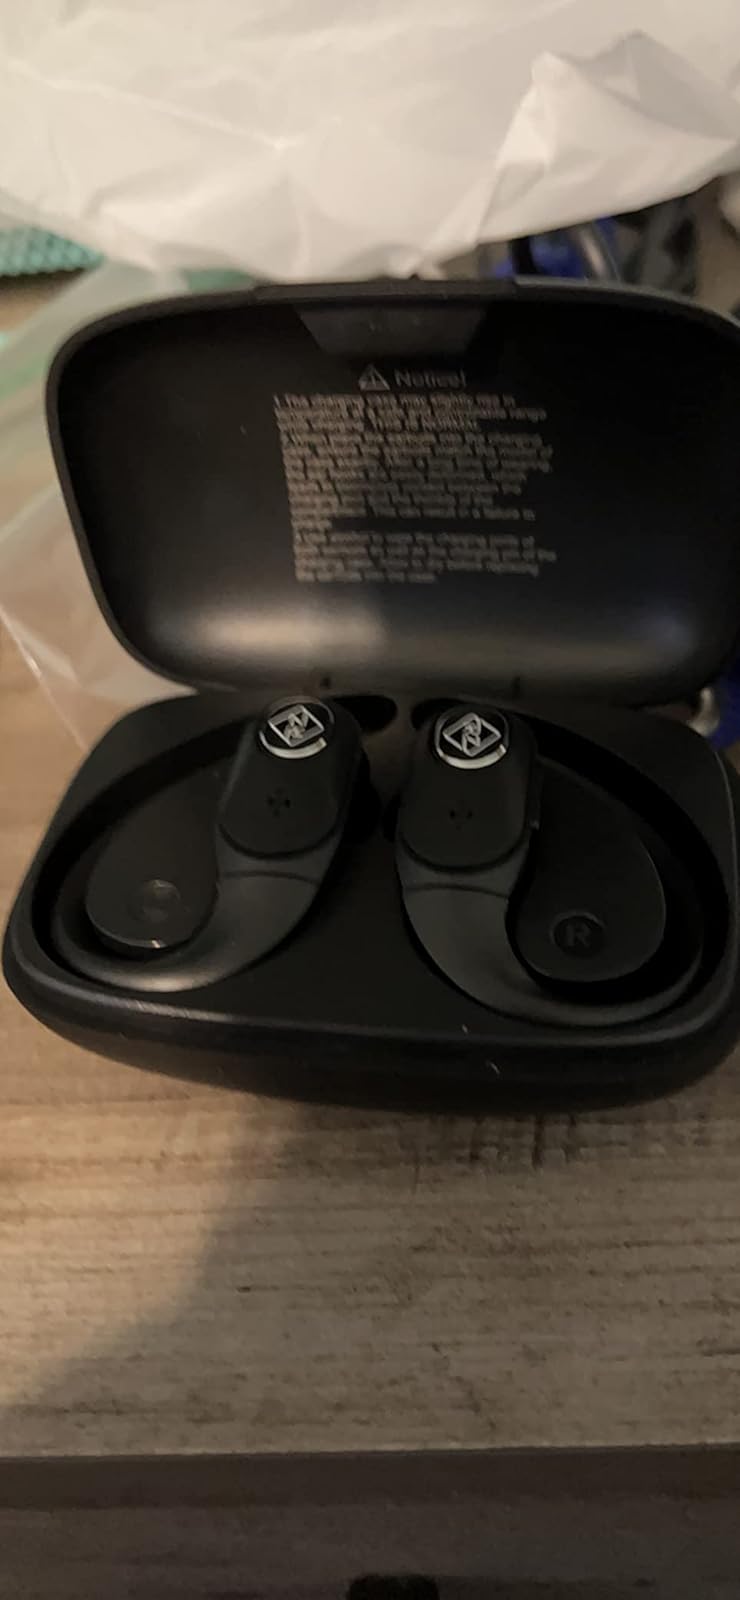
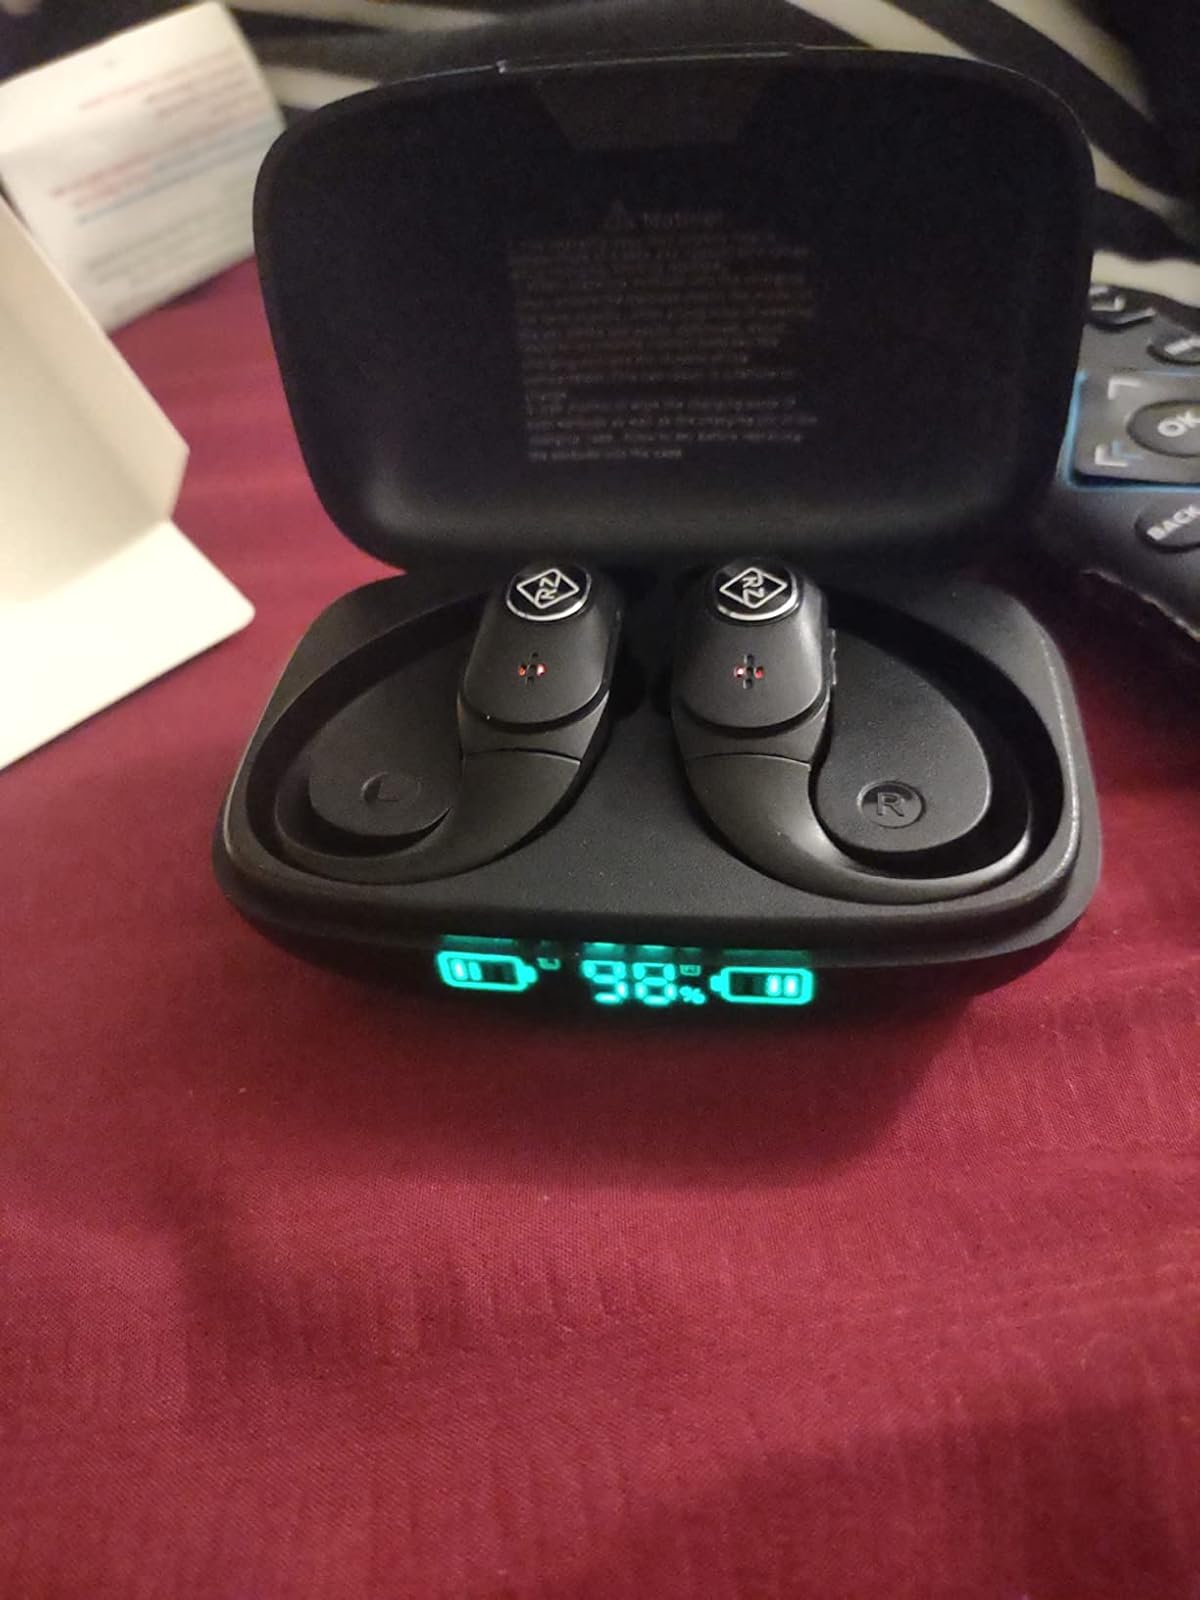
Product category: earbuds
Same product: yes